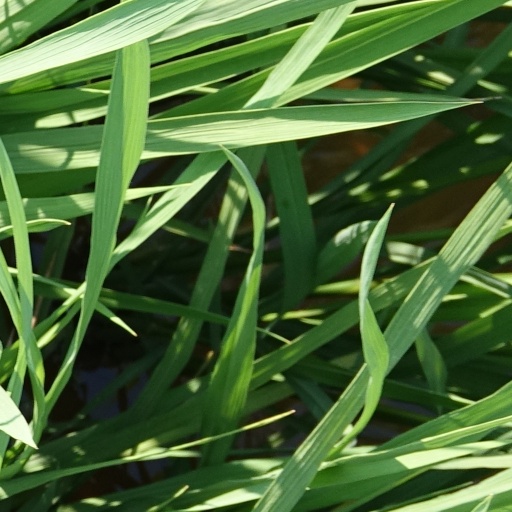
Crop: rice